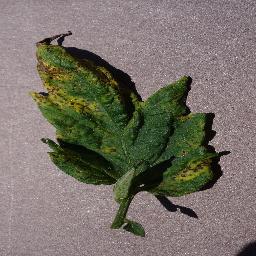
Label: Tomato___Septoria_leaf_spot